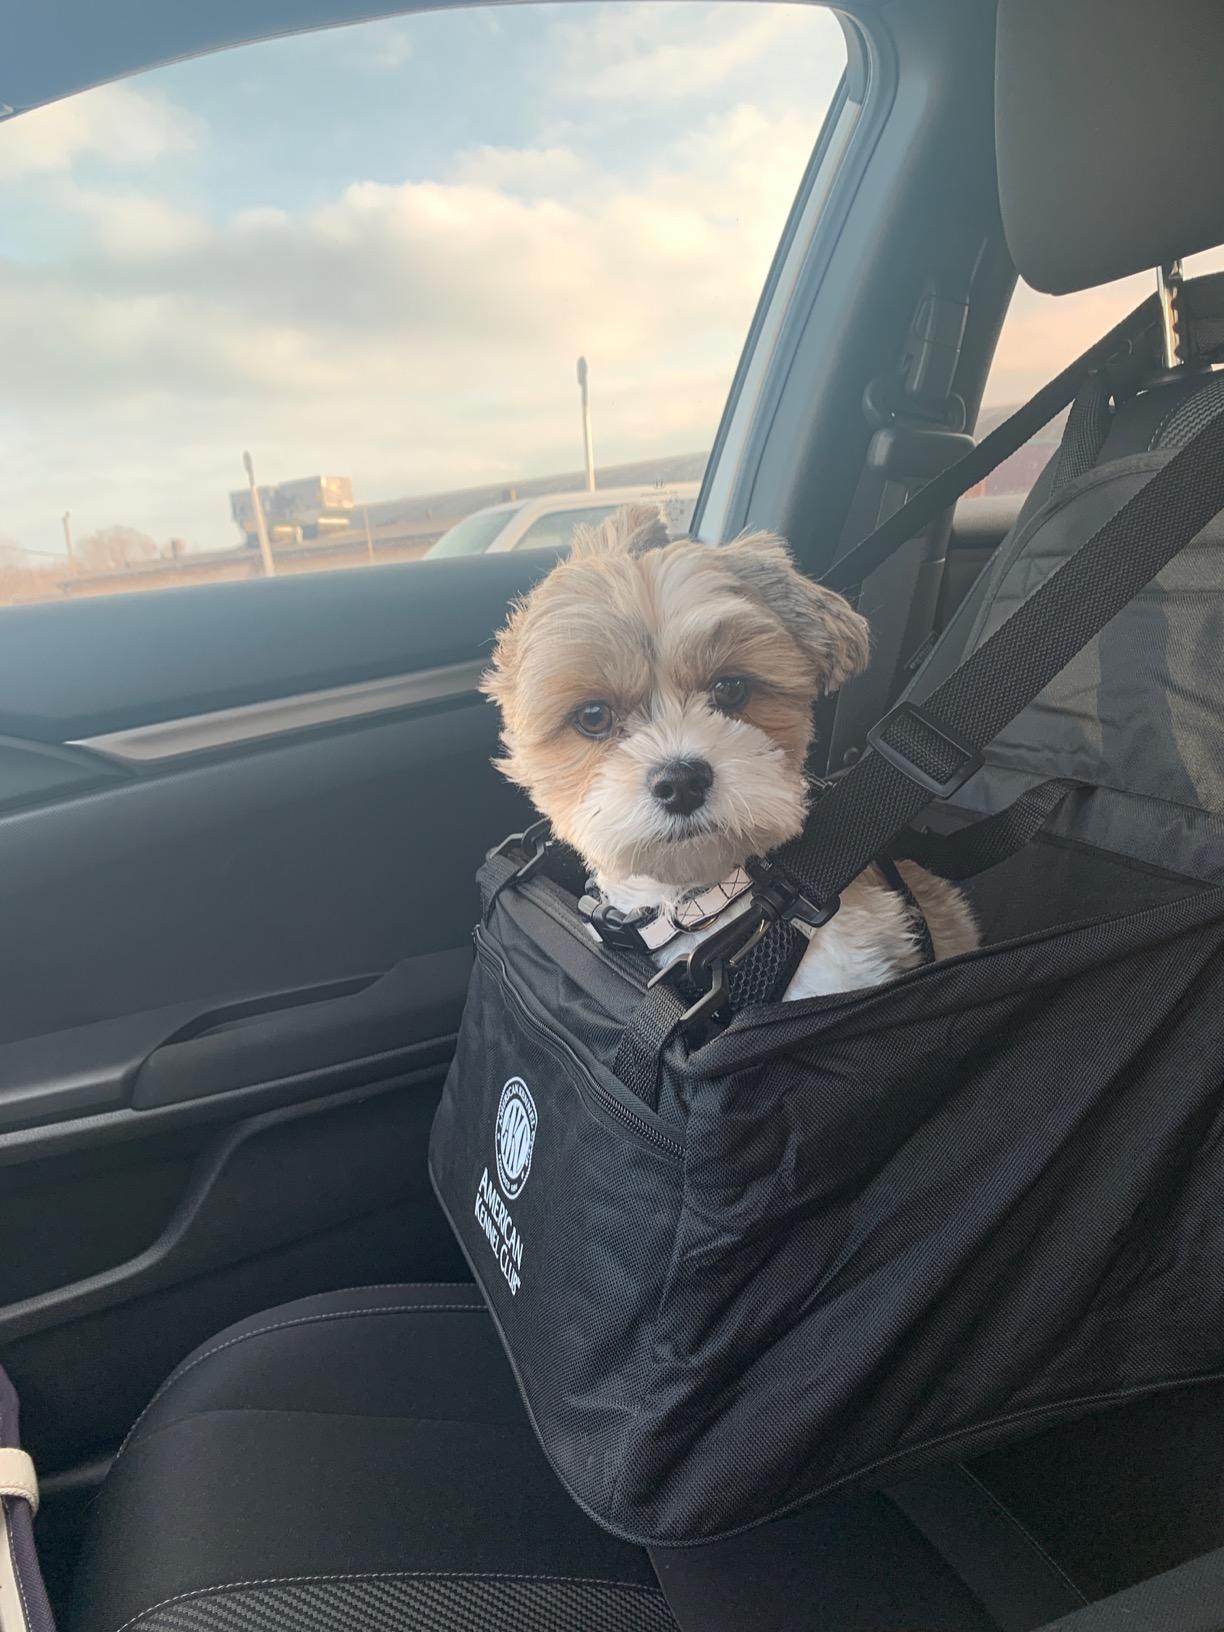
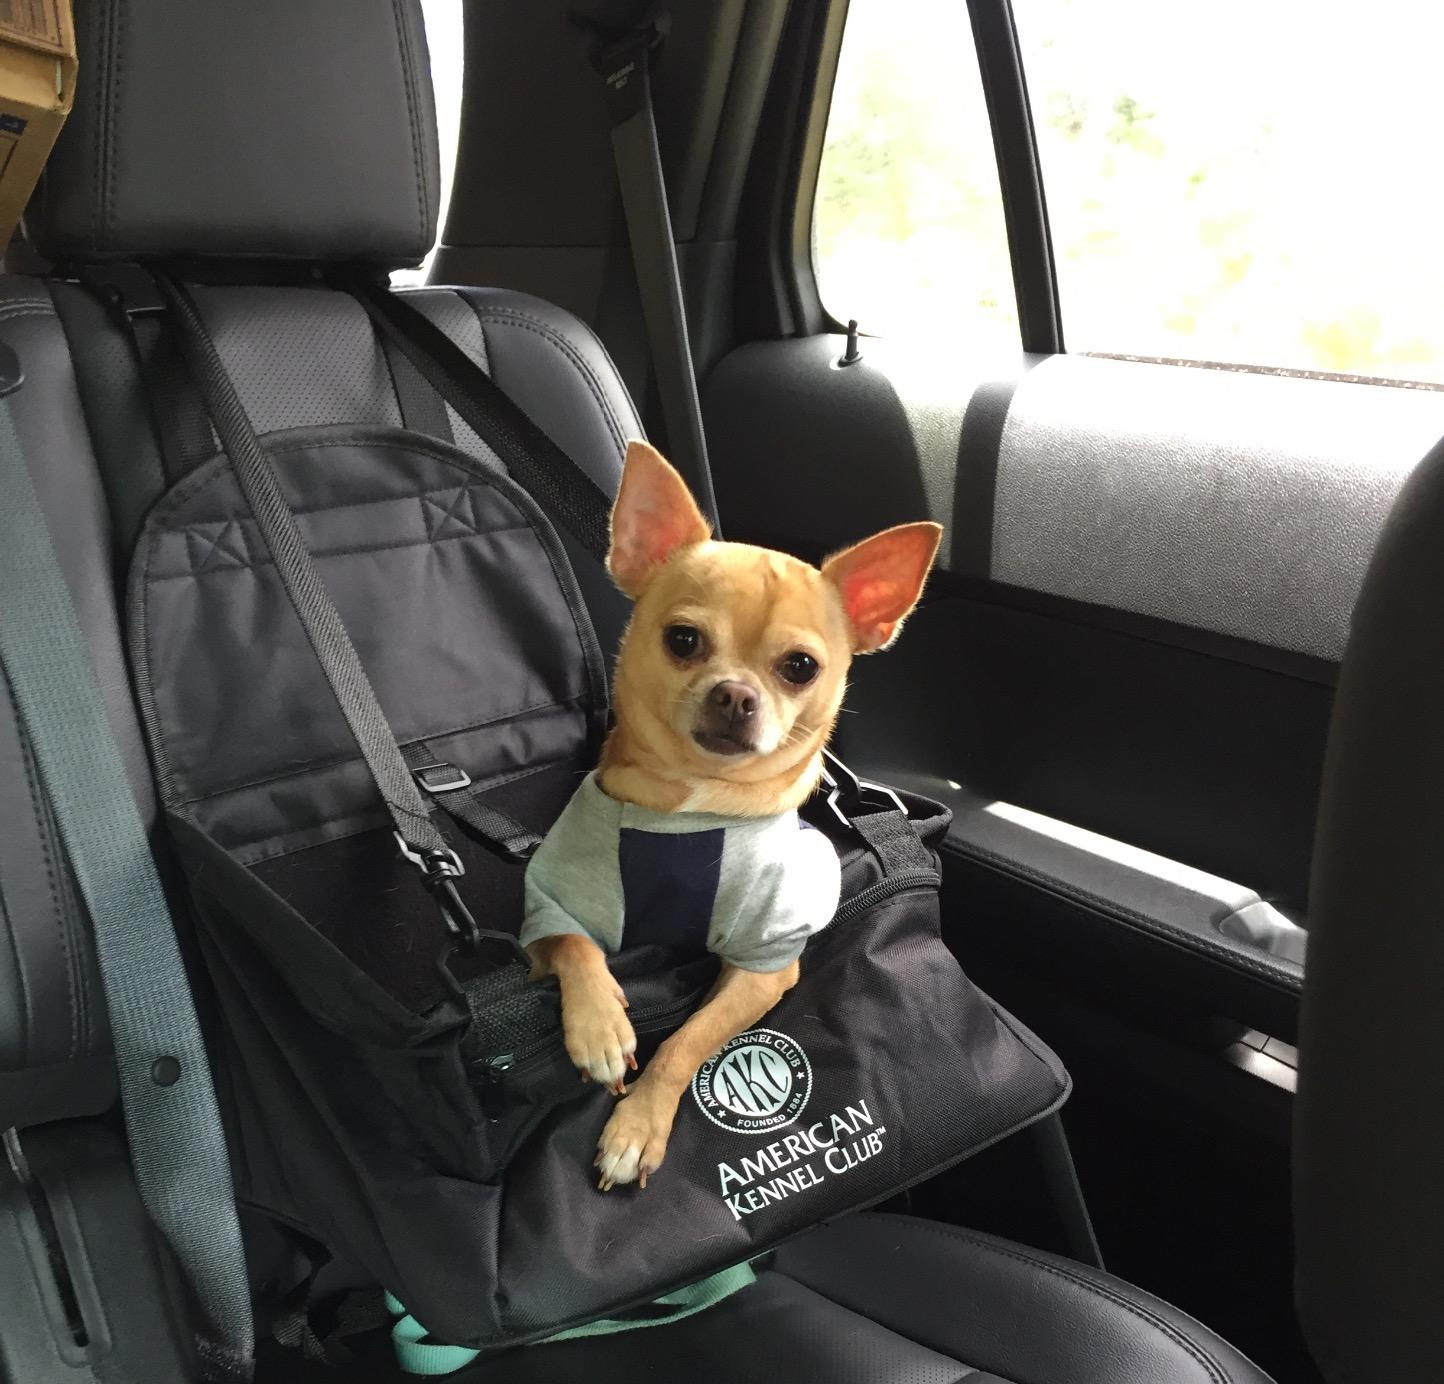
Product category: items_kennel
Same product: yes